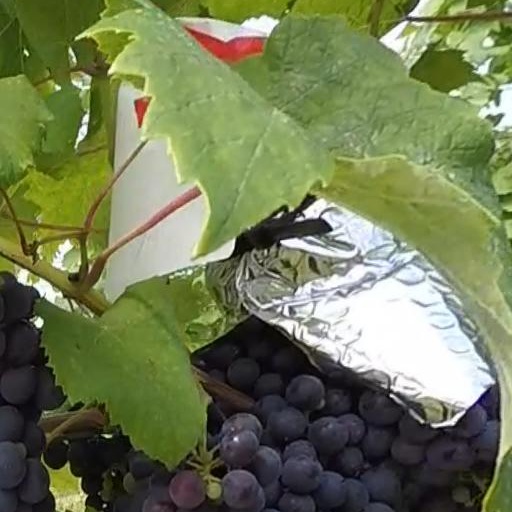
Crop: grape